Waldemar Andzel

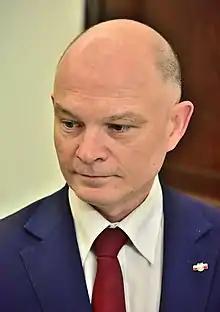
Waldemar Andzel in 2018

He was born in Czeladź and was elected to the Sejm on 25 September 2005, getting 4,257 votes in 32 Sosnowiec district as a candidate from the Law and Justice list. As of 2025, he has been elected to 6 consecutive terms in the Sejm.